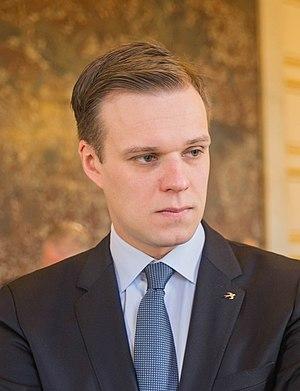
Gabrielius Landsbergis, né le 7 janvier 1982 à Vilnius, est un homme politique lituanien. Il est président de l'Union de la patrie - Chrétiens-démocrates lituaniens depuis 2015 et député au Seimas depuis 2016.
Les élections législatives lituaniennes de 2020 ont lieu les 11 et 25 octobre 2020 afin de renouveler pour quatre ans les membres du parlement lituanien, le Seimas.